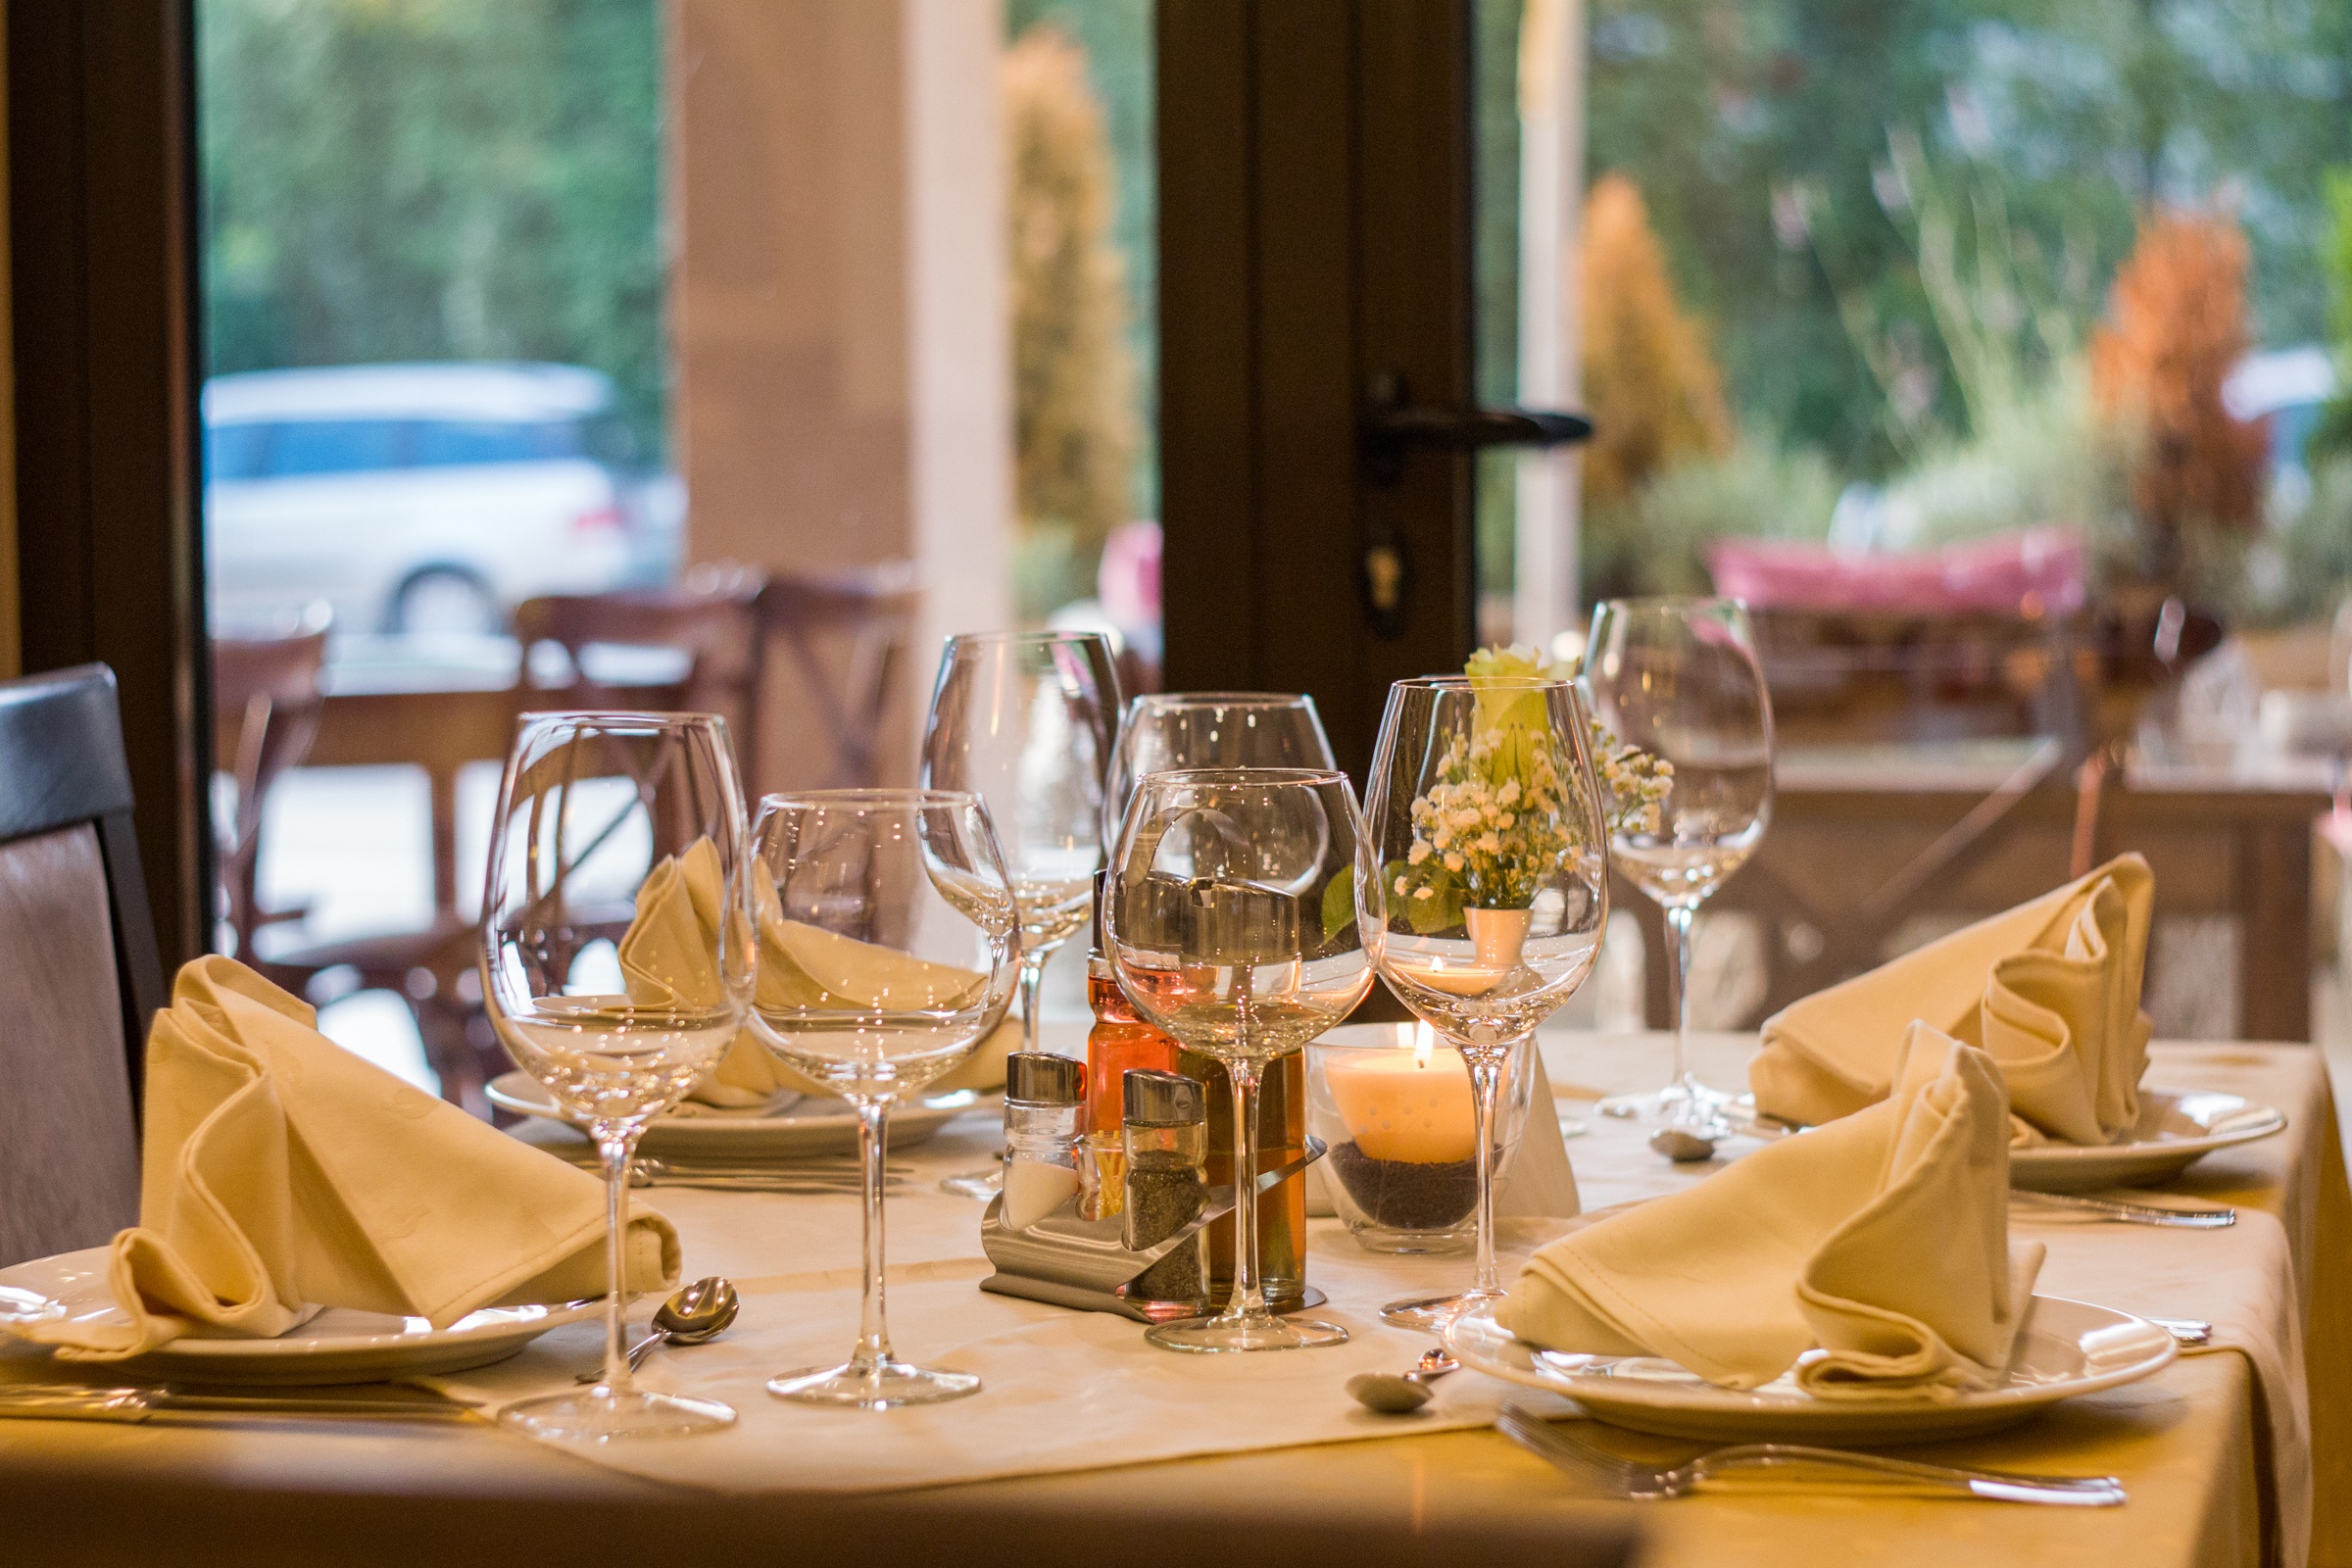
table, restaurant, meal, lunch, dinner, table setting, banquet, brunch, wine glasses, fine dining, centrepiece, rehearsal dinner